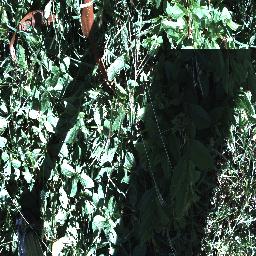
Label: chinee_apple